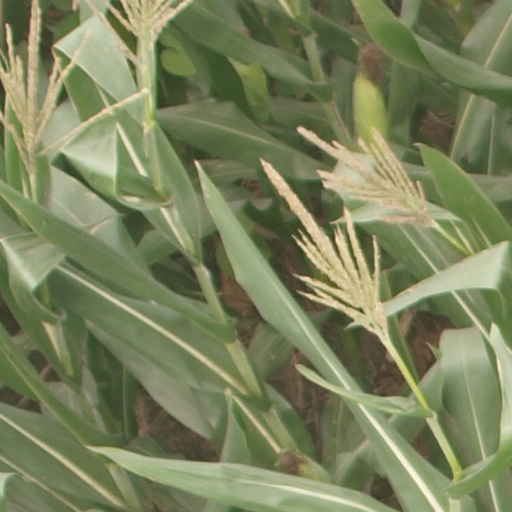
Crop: maize; corn